LNER Class ES1

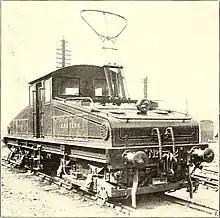
As built, with the original bow collector

The North Eastern Railway was an enthusiastic and relatively early adopter of electric traction for railways. As part of a 1902 scheme to electrify the suburban railway networks in the Tyneside area, the NER's Chief Mechanical Engineer, Wilson Worsdell, also wished to electrify the Newcastle Quayside Branch; a , horseshoe-shaped freight line that went from Trafalgar Yard in Manors to Newcastle Quayside Yard. Passing through three tunnels, this line had gradients as steep as 1:27 (3.70 %) and a number of sharp curves: it presented a formidable challenge for steam traction. Working conditions inside the tunnels were atrocious because the locomotives had to work exceptionally hard to manage the gradients which meant they produced vast quantities of choking fumes that could not disperse from the tunnels; the sparks they produced were a constant fire risk to the flammable packing materials in the yards. Electrification was the obvious answer.